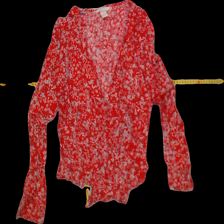
View: front
Type: Cardigan
Category: Ladies
Brand: H&M
Colors: Multicolor
Material: 100%viscose
Pattern: Floral print
Size: 38
Trend: No trend
Stains: No
Price range: <50
Recommended usage: Reuse